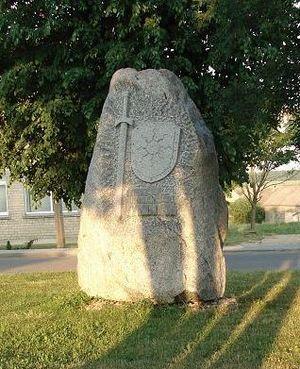
Tverai est un village de la Municipalité de Rietavas en Lituanie. Le village est à 17 kilomètres de Rietavas et 14 kilomètres de Varniai. Sa population est de 700 habitants.